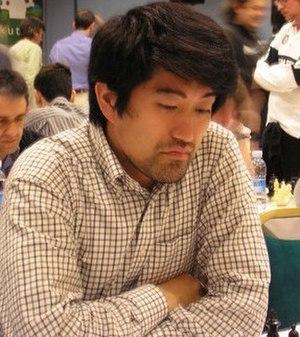
Toshiyuki Moriuchi est un joueur professionnel de shogi japonais. Il a notamment remporté huit fois le titre de Meijin, ce qui fait de lui un Meijin honoraire, ainsi que le Ryūō, le Kiō et le Ōshō. Il a également eu des responsabilités au sein de la Fédération japonaise de Shogi.